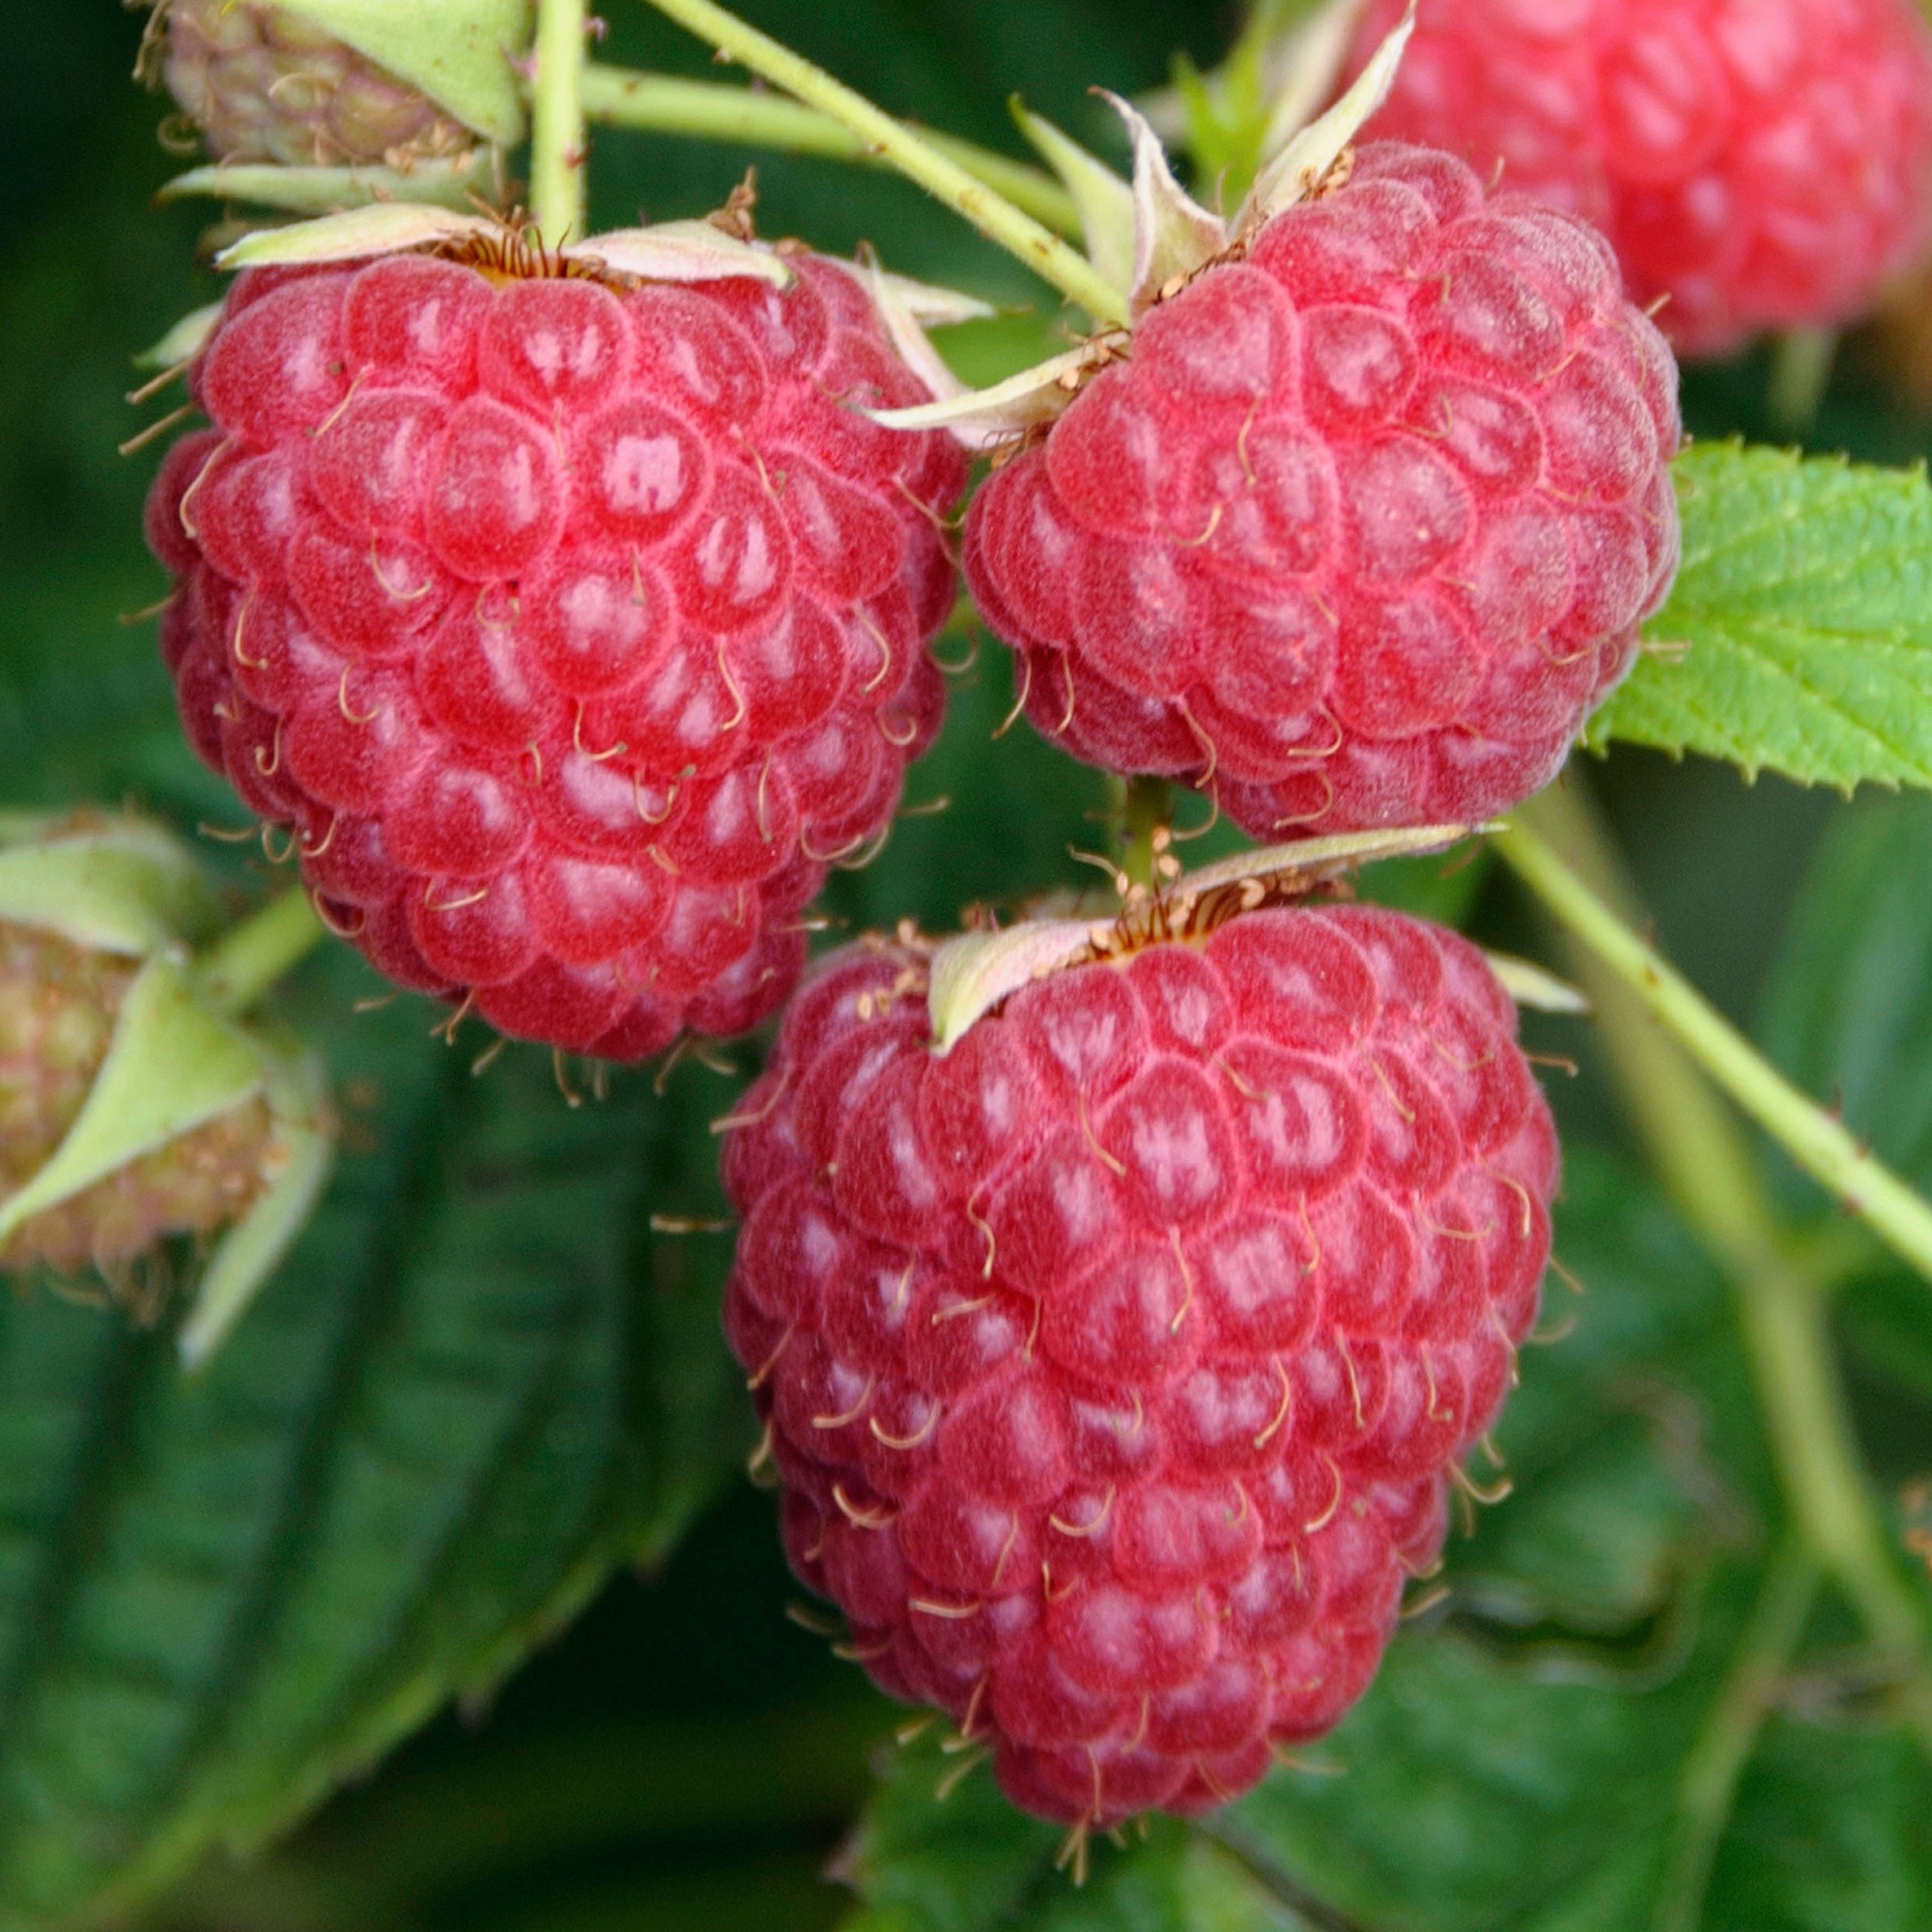
Raspberry Preussen
Brand: 247plants
A slightly more compact variety of raspberry plant more well suited for container planting. The Rubus’ Preußen’ is a hardy bush with upright-to-arching canes with a slow growing habit. A mid-Season cropper with pale pink flowers blooming around early Summer, followed by aromatic raspberries from around mid-Summer which provide a sharp, sweet taste. Plant in moist, well-drained, slightly acidic soil and keep in full or partial sun in a sheltered position. Water regularly until properly established but avoid waterlogging. Some longer canes may require supports. Please Note: When purchasing plants please consider that each live item is unique and may, therefore, differ from the images shown, which are for illustration purposes only. This plant will be supplied in a grower’s pot.
Category: Home & Garden > Plants > Indoor & Outdoor Plants > Bushes & Shrubs > Bushes